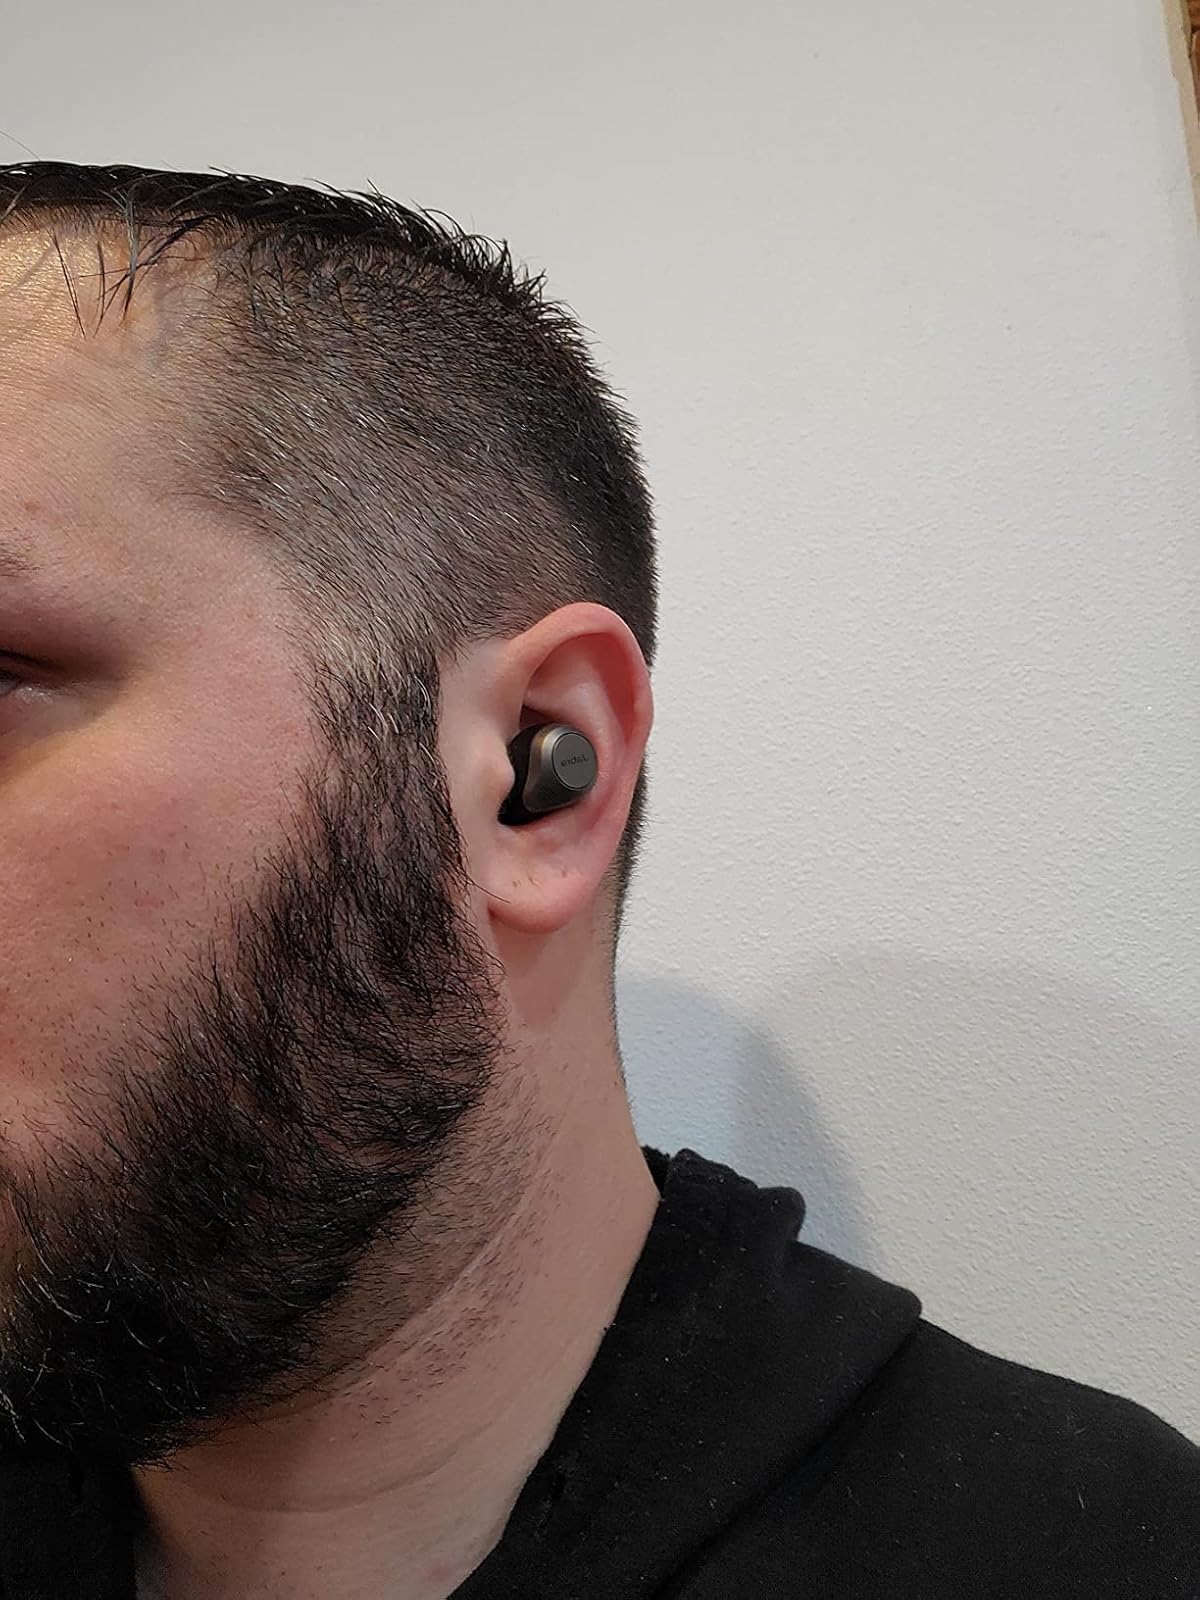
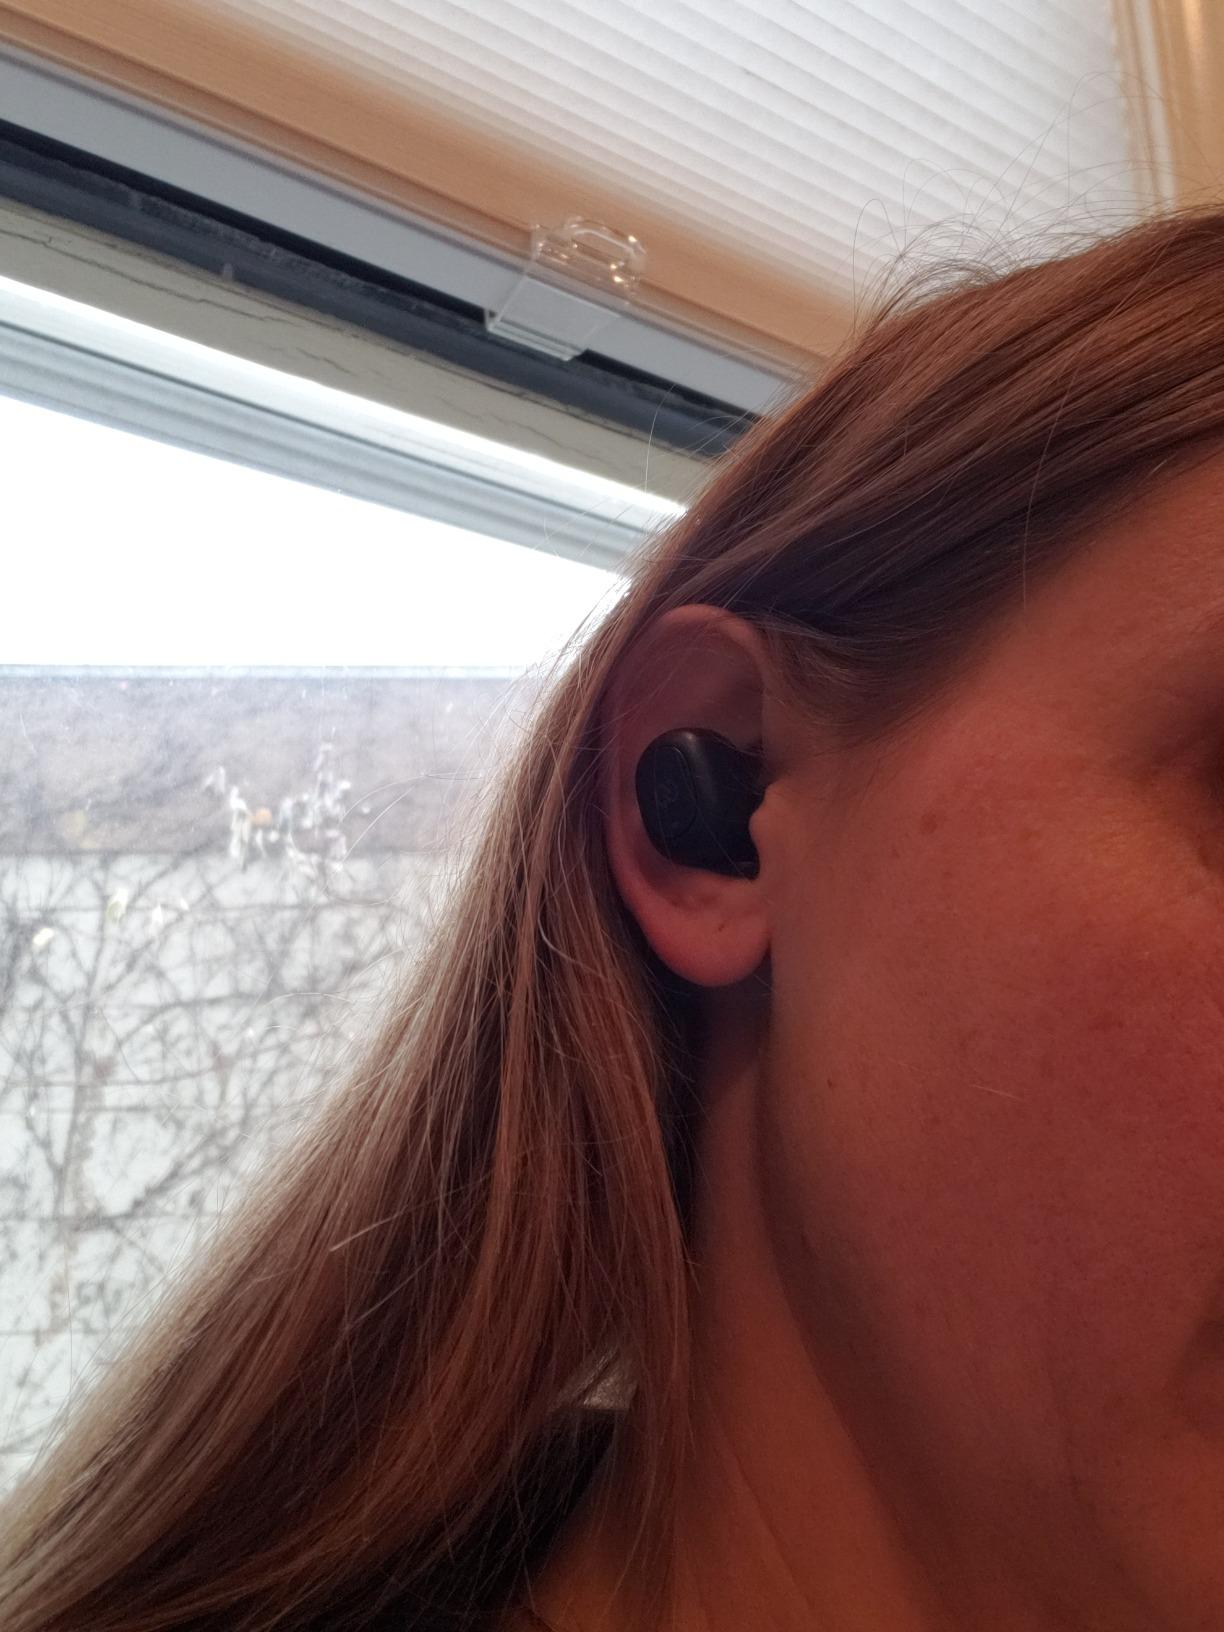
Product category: earbuds
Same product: no